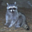
Label: raccoon